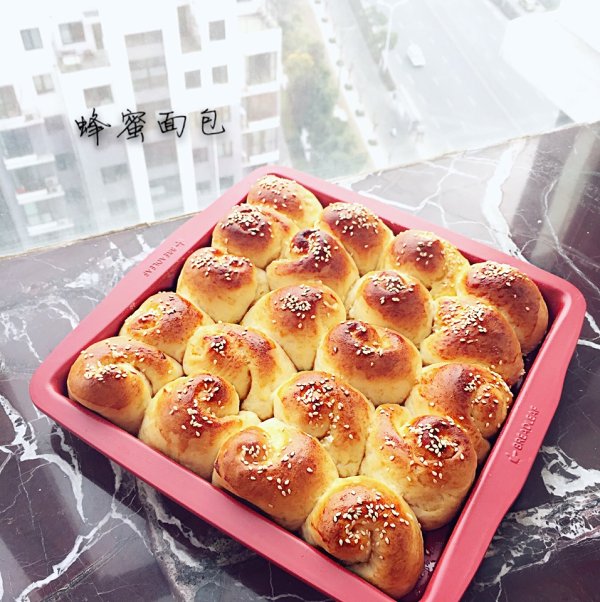
Label: trash